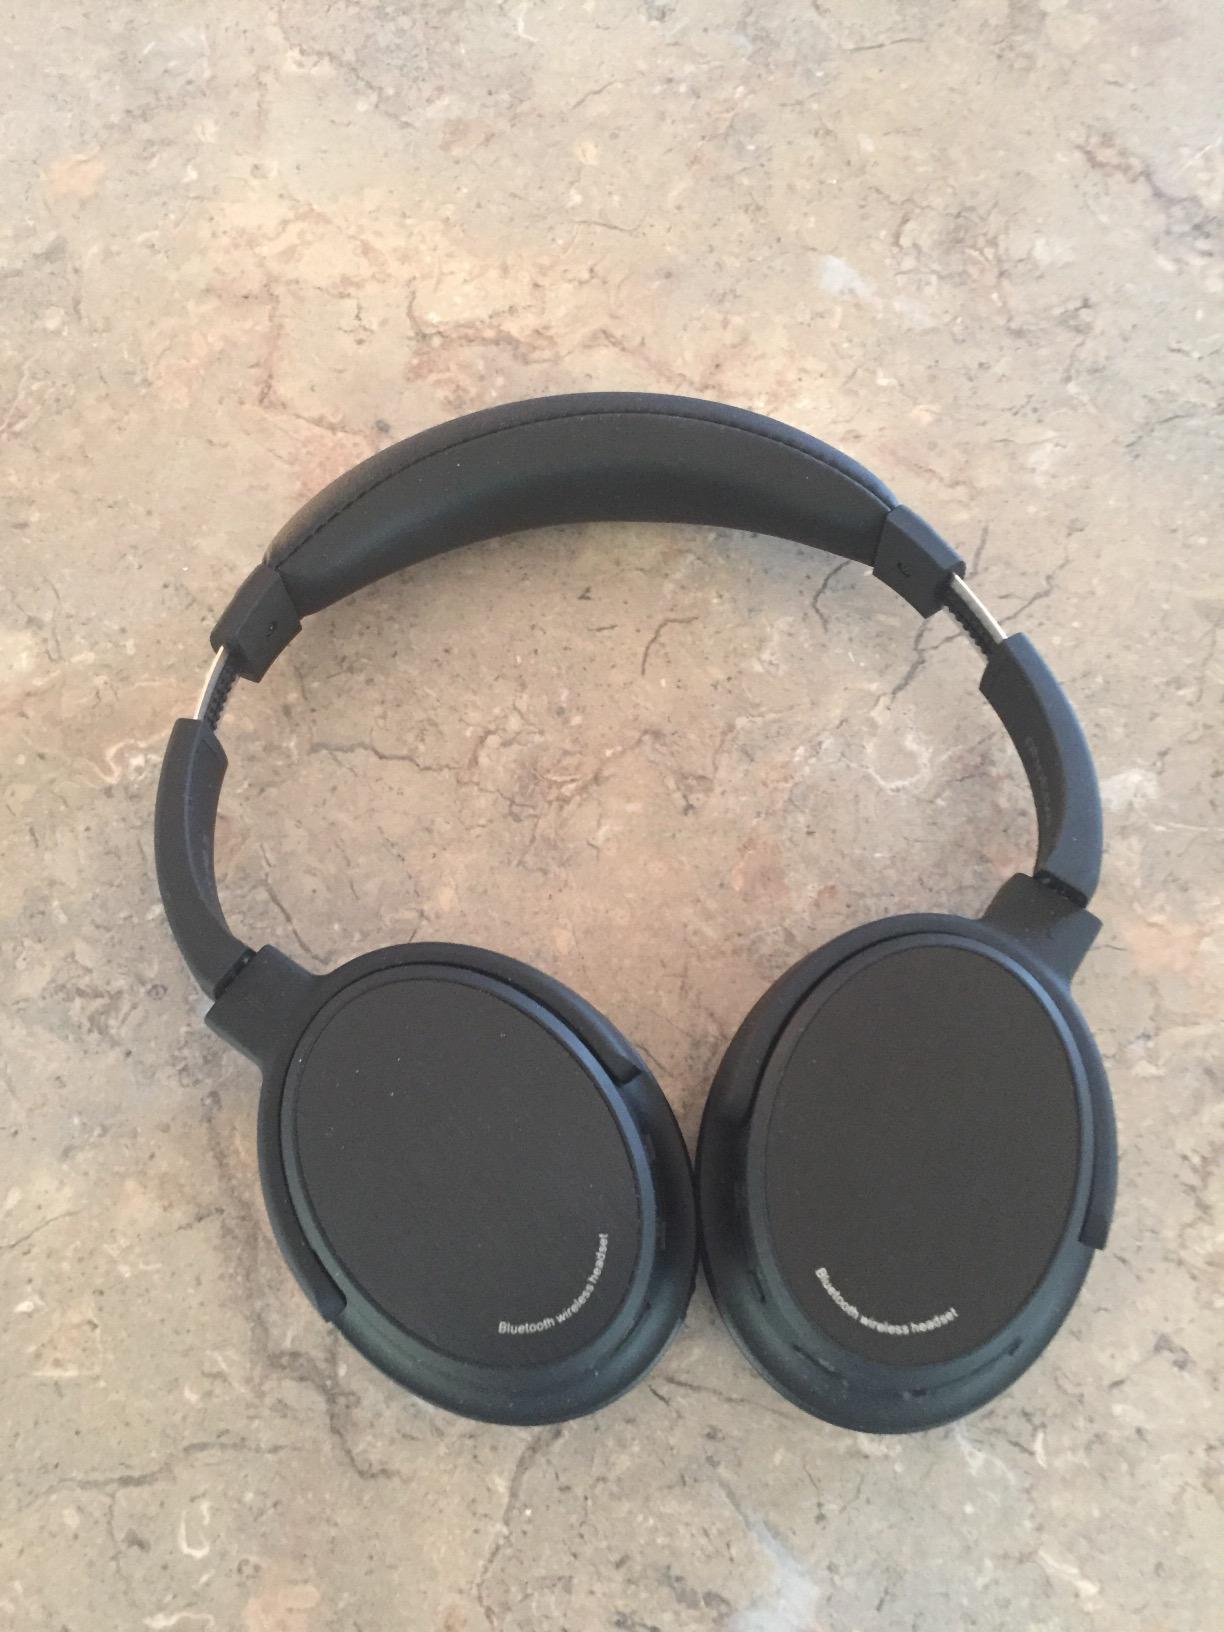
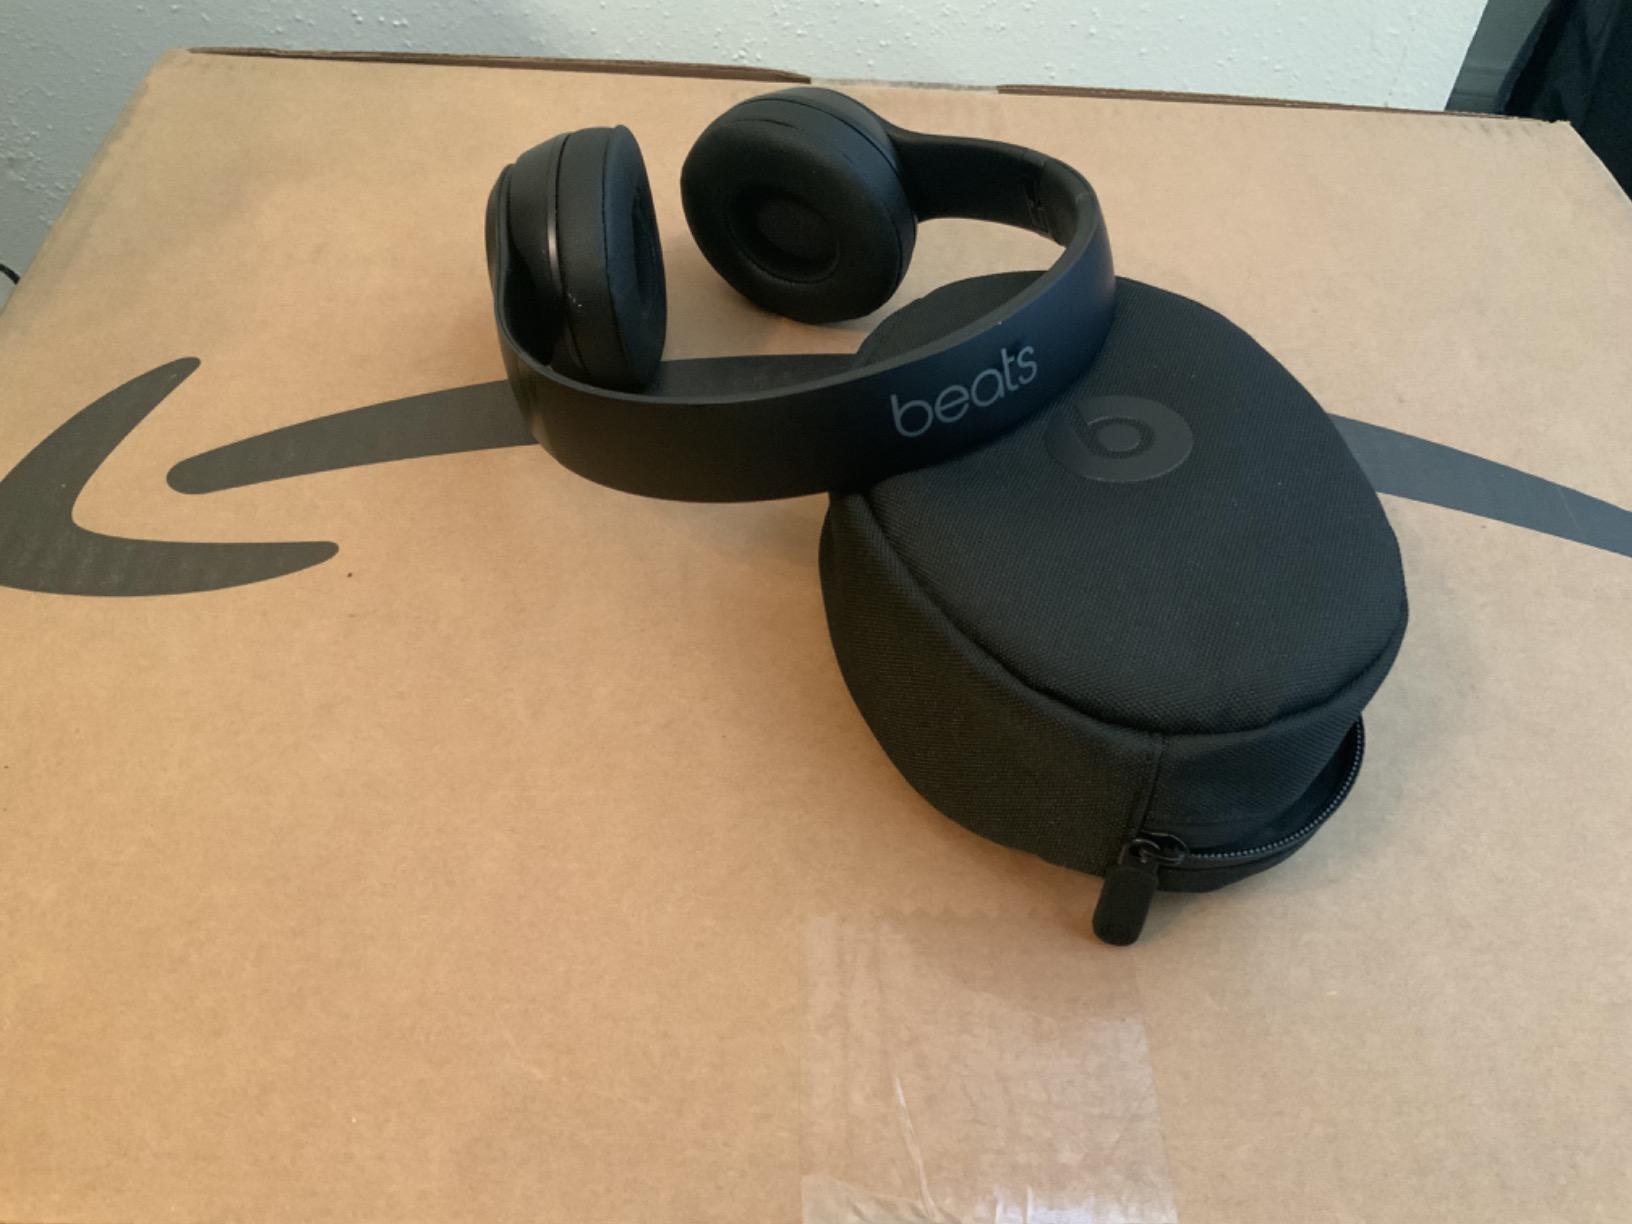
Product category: headphones
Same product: no